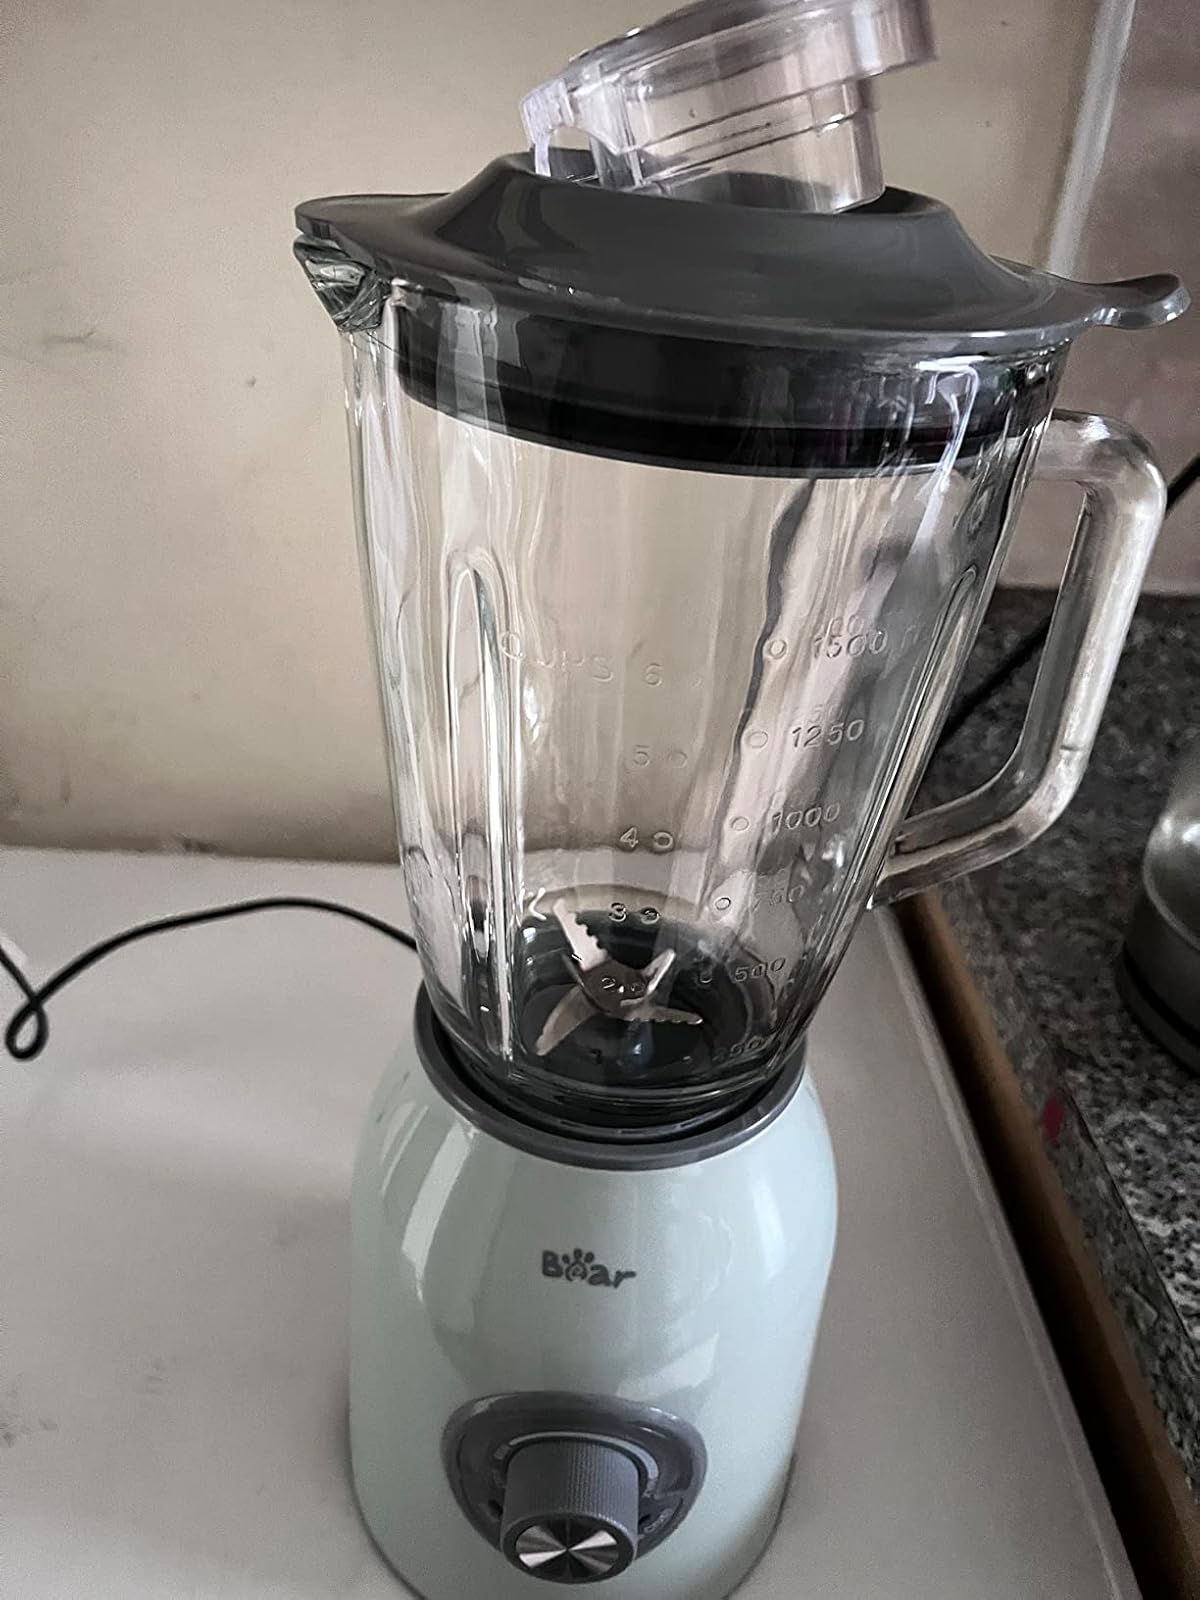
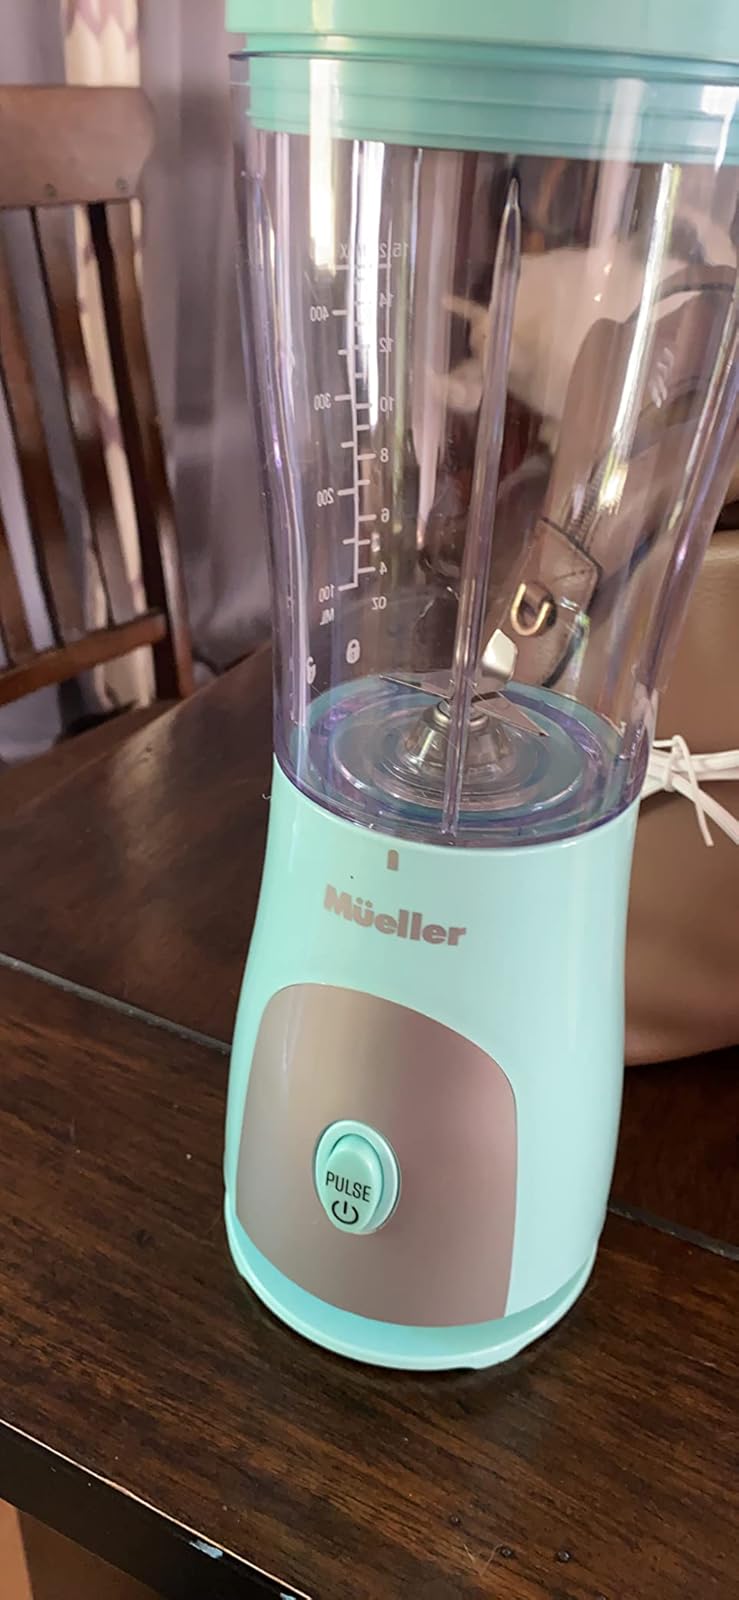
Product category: items_blender
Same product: no